Timeline of the Russian invasion of Ukraine (8 April – 28 August 2022)

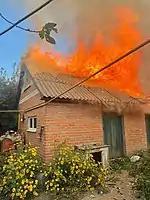
Village house in Kharkiv Oblast after Russian shelling on 23 August

Russia launched missiles at a shopping centre in Kremenchuk with more than 1,000 people inside, killing at least 20 people. Russia reportedly denied hitting the shopping mall. President Zelenskyy called the attack a "calculated Russian strike."